Sobieski Stuarts

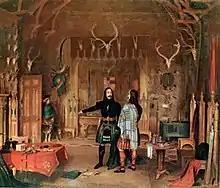
John and Charles Sobieski Stuart, a self portrait painted at Eilean Aigas, a house on the estate of, and offered to the pair by, Lord Lovat

No detail of the educations of Thomas's two sons has been found though they claimed that the secret of their royal descent had been revealed to them about 1811, that they had fought for Napoleon at Dresden (in August 1813), Leipzig (October 1813) and Waterloo (June 1815) and had learned Gaelic in London. The youngest, Charles Manning Allen, who we now know was not born until 1802, married at St George, Hanover Square, on 9 October 1822, Anna Gardiner, who had an income from property in Ireland and was the widow of Major Charles Gardiner (1780–1818), the childless only son of General William Gardiner (1748–1806) former British Minister in Brussels and Warsaw and younger brother of Luke Gardiner, 1st Viscount Mountjoy (1745–1798). The marriage was publicised as that of 'Charles Stuart Hay Allen'. However, the couple moved to Scotland after marriage and their first child, Anna Marie Stuart, born 27 July 1823, was baptised at Edinburgh and there recorded in the surname Hay on 20 October 1823.